Aldendriel Castle

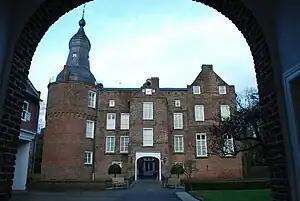
Well Castle

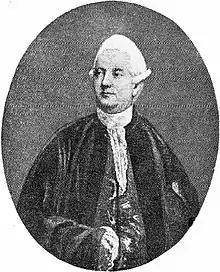
Peter William de Liedel de Pas

The Comtes de Pas became lords of Kasteel Well in the late seventeenth century. Henri comte de Pas had three sons. In 1701 the third son Maximilian married Amelia Catharina Bormans, a marriage way below his station. His mother disinherited him in her 1711 will, and so he had to litigate to get his inheritance. In 1725 his son Anthony Maximilian (1708-1771) succeeded him. In November 1733 he married Odilia Louise van Stepraedt. In 1754 Anthony de Pas bought Aldendriel from the Baron of Dongelbergh for 11,000 guilders.